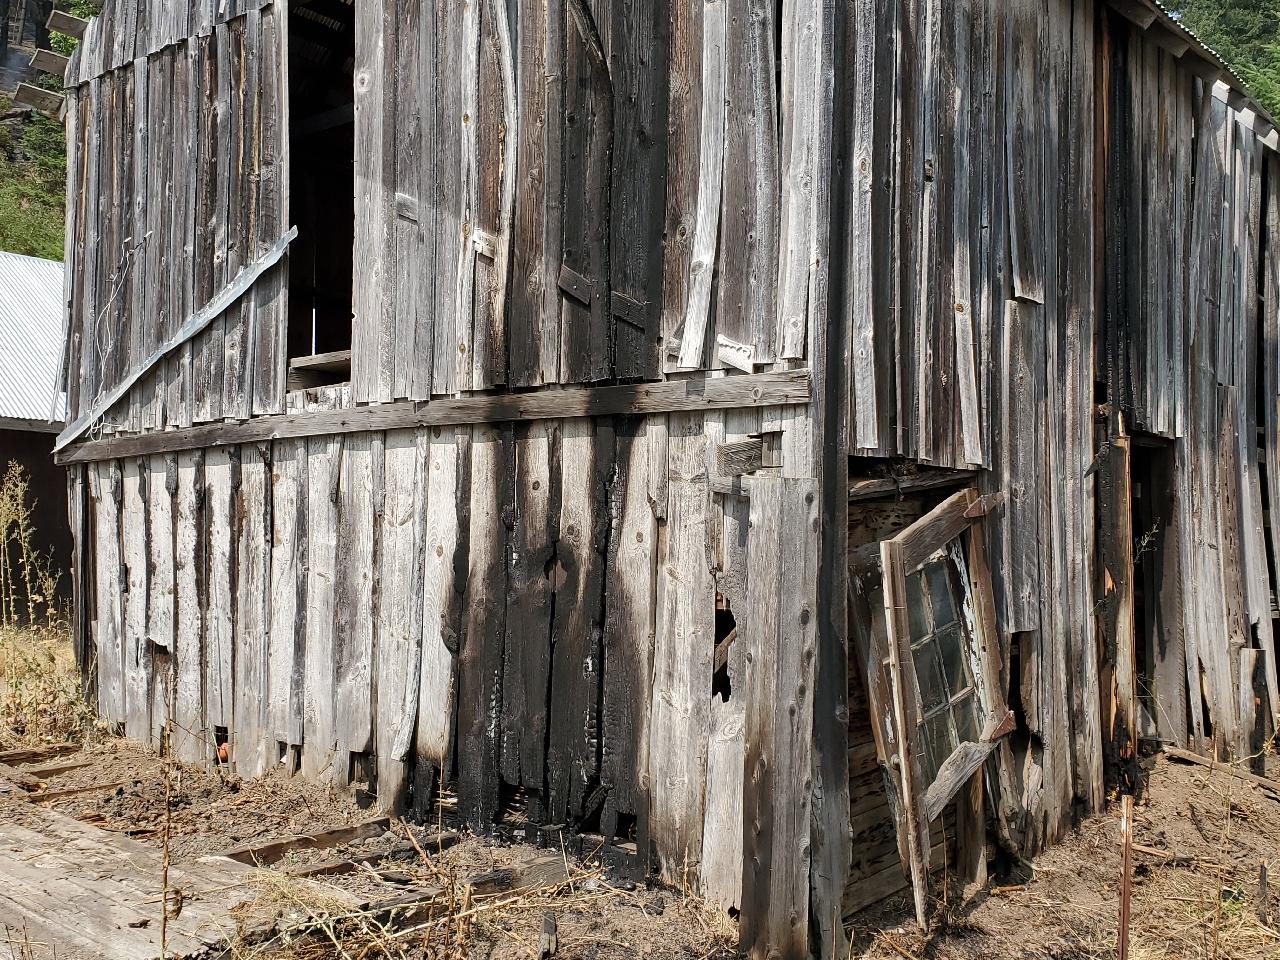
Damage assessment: affected